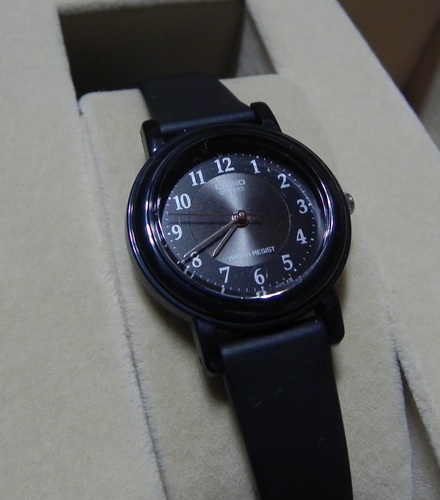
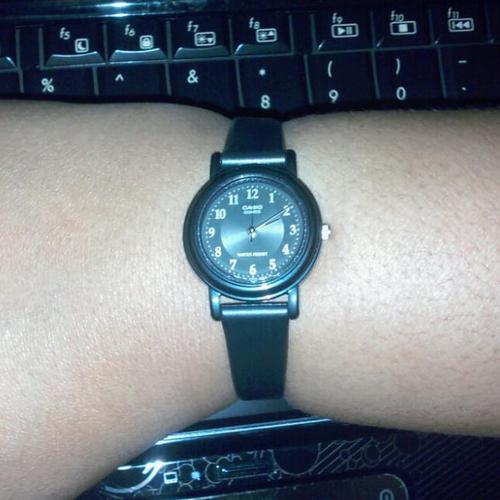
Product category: accessories_watch
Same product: yes